Fuyong Subdistrict

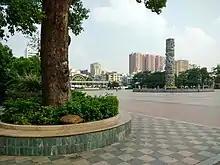
Wanfu Plaza in Fuyong Subdistrict

Fuyong subdistrict (福永街道) is subdistrict on the eastern bank of the Pearl River in Bao'an District, Shenzhen, Guangdong, China.